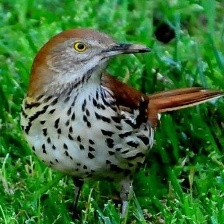
Species: BROWN THRASHER
Scientific name: TOXOSTOMA RUFUM